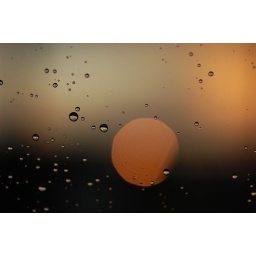
sooc, through the car window. there are power lines in the water drops, if you look reeeeally closely.bokeh Wednesday :)